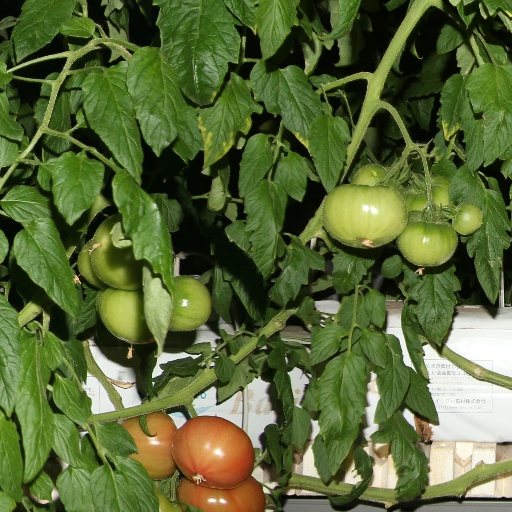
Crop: tomato